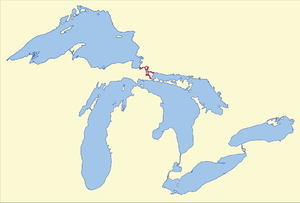
St. Marys River
St. Marys River forbinder Lake Superior og Lake Huron i Great Lakes-systemet
St. Marys River er en flod der danner grænse mellem USA og Canada. Den begynder ved Whitefish Bay i østenden af Lake Superior, og løber 120 kilometer mod sydøst, til den munder ud i Lake Huron. Floden danner grænsen mellem Michigan i USA og Ontario i Canada over hele sin længde.